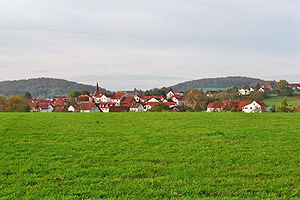
Abtsteinach
Udsigt over Absteinach
Abtsteinach er en kommune i Kreis Bergstraße med 2.357 indbyggere. I Absteinach er kilden fra Steinach.